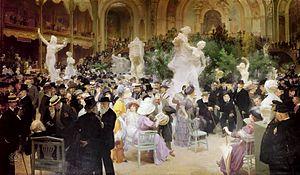
Le Salon des artistes français est une exposition d'art qui se tient chaque année, début février, à Paris dans le cadre d'Art Capital.
Ange François Mariani, dit « Angelo Mariani », né le 17 décembre 1838 à Pero-Casevecchie et mort le 1ᵉʳ avril 1914 à Saint-Raphaël, est un préparateur en pharmacie, industriel, bibliophile, mécène et philanthrope français, inventeur du vin Mariani à la coca du Pérou popularisé par l'album du même nom.
Jules Alexandre Grün, né le 26 mai 1868 dans le 4ᵉ arrondissement de Paris et mort le 24 janvier 1938 à Neuilly-sur-Seine, est un peintre, illustrateur et affichiste français.
Cette page concerne l'année 1911 en arts plastiques.